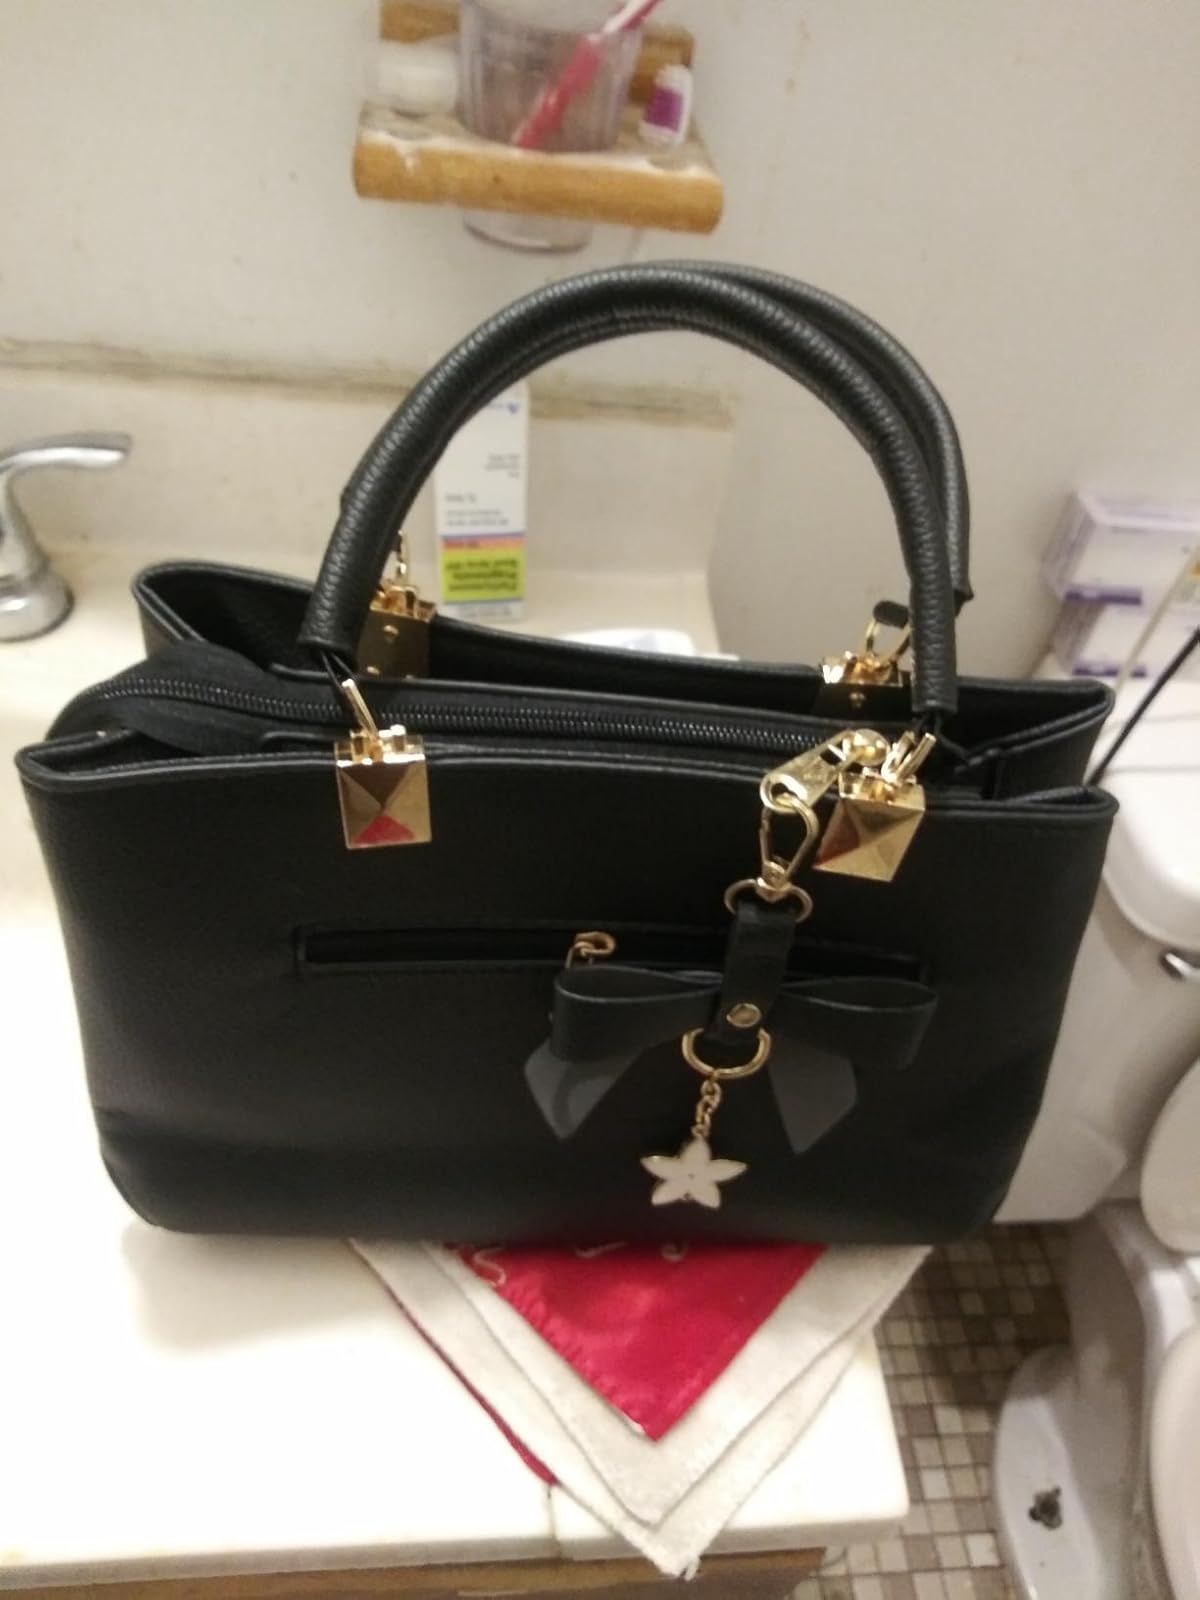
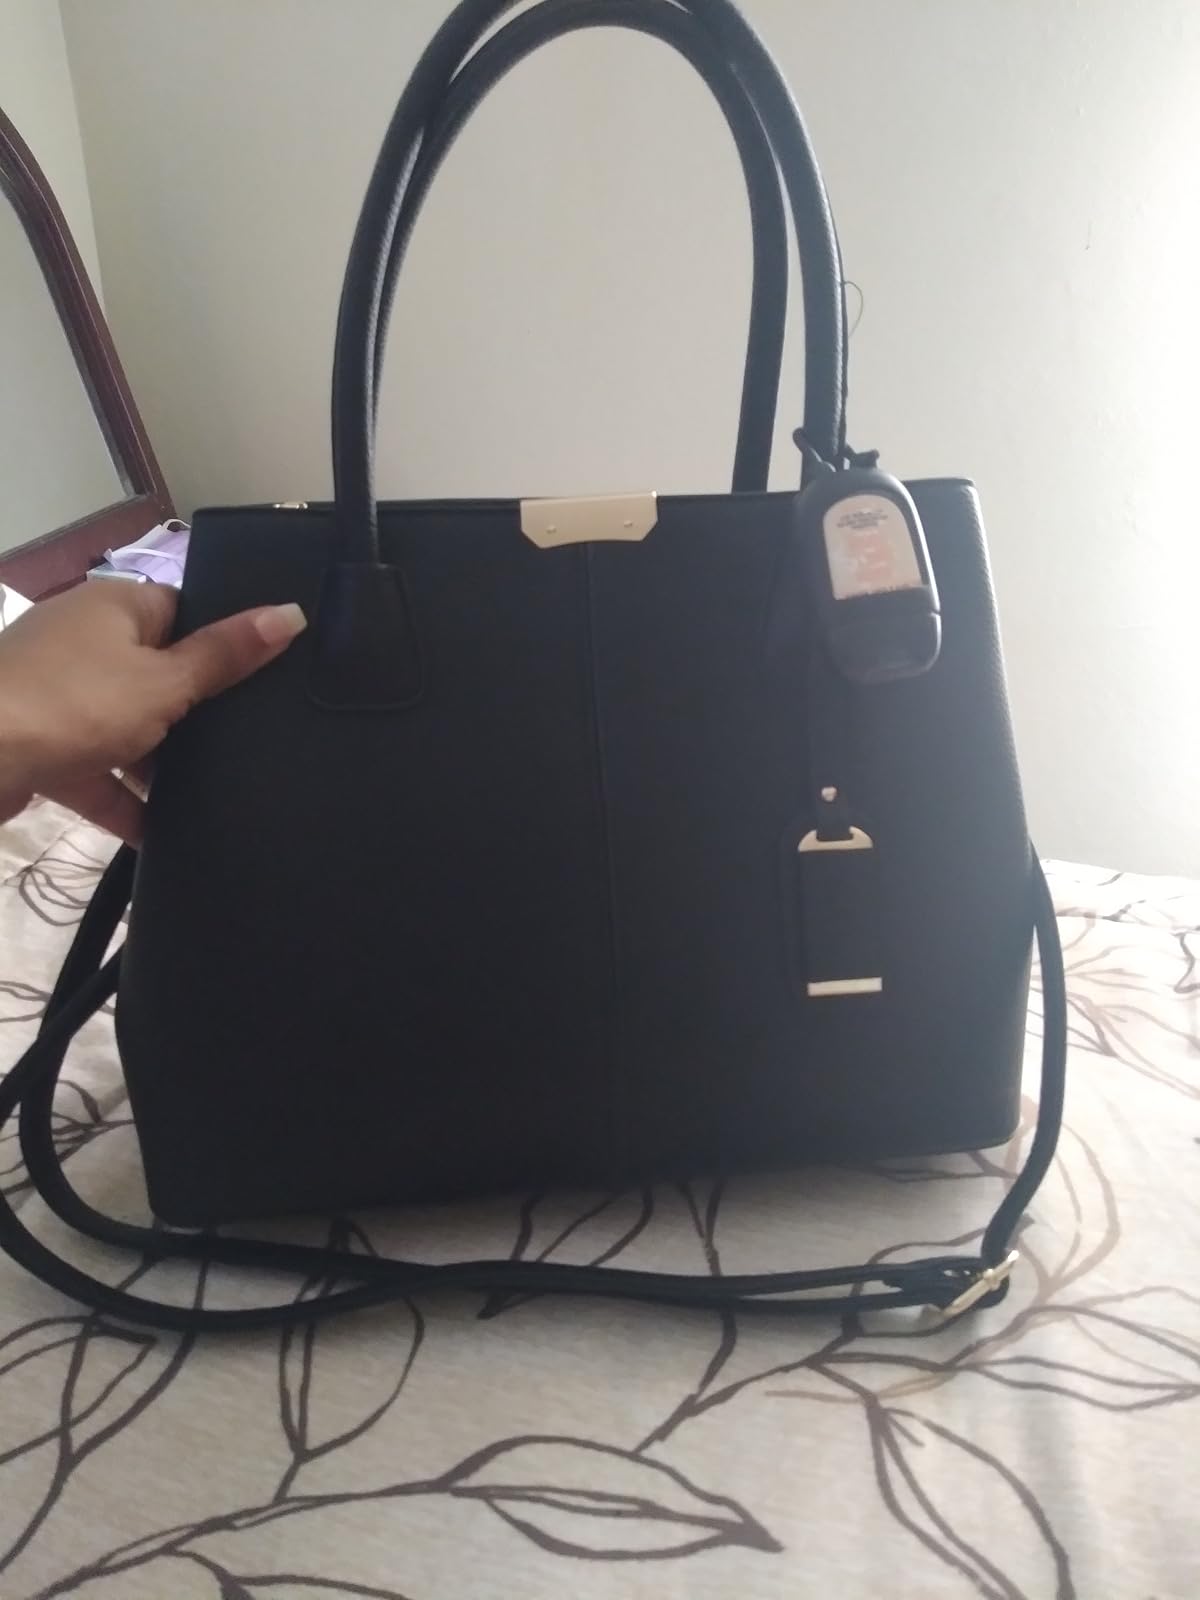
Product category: accessories_handbag
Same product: no